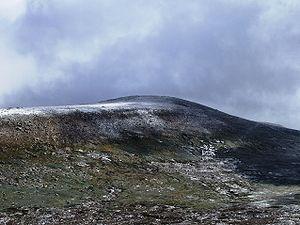
Le mont Kosciuszko est le point culminant du sous-continent australien, ce qui lui vaut, non sans controverses, d'être classé sur la liste de Bass des sept sommets et en fait la montagne la plus aisée à gravir parmi ceux-ci. Le sommet fut officiellement vaincu en 1840 par l'explorateur polonais Paweł Edmund Strzelecki qui en profita pour le nommer en l'honneur de son compatriote Tadeusz Kościuszko. En raison de l'exploitation de la montagne par les bergers, puis du développement touristique et enfin des travaux d'aménagement hydrographique, le milieu naturel, caractérisé par une flore alpine unique en Australie, est fragilisé. La zone est protégée en 1944 puis classée officiellement au sein du parc national du Kosciuszko en 1967.